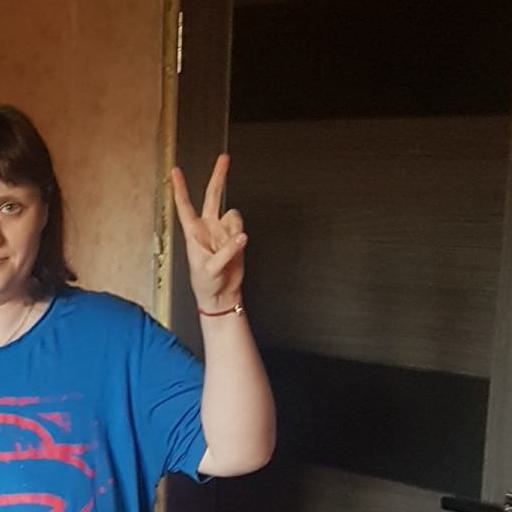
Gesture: peace